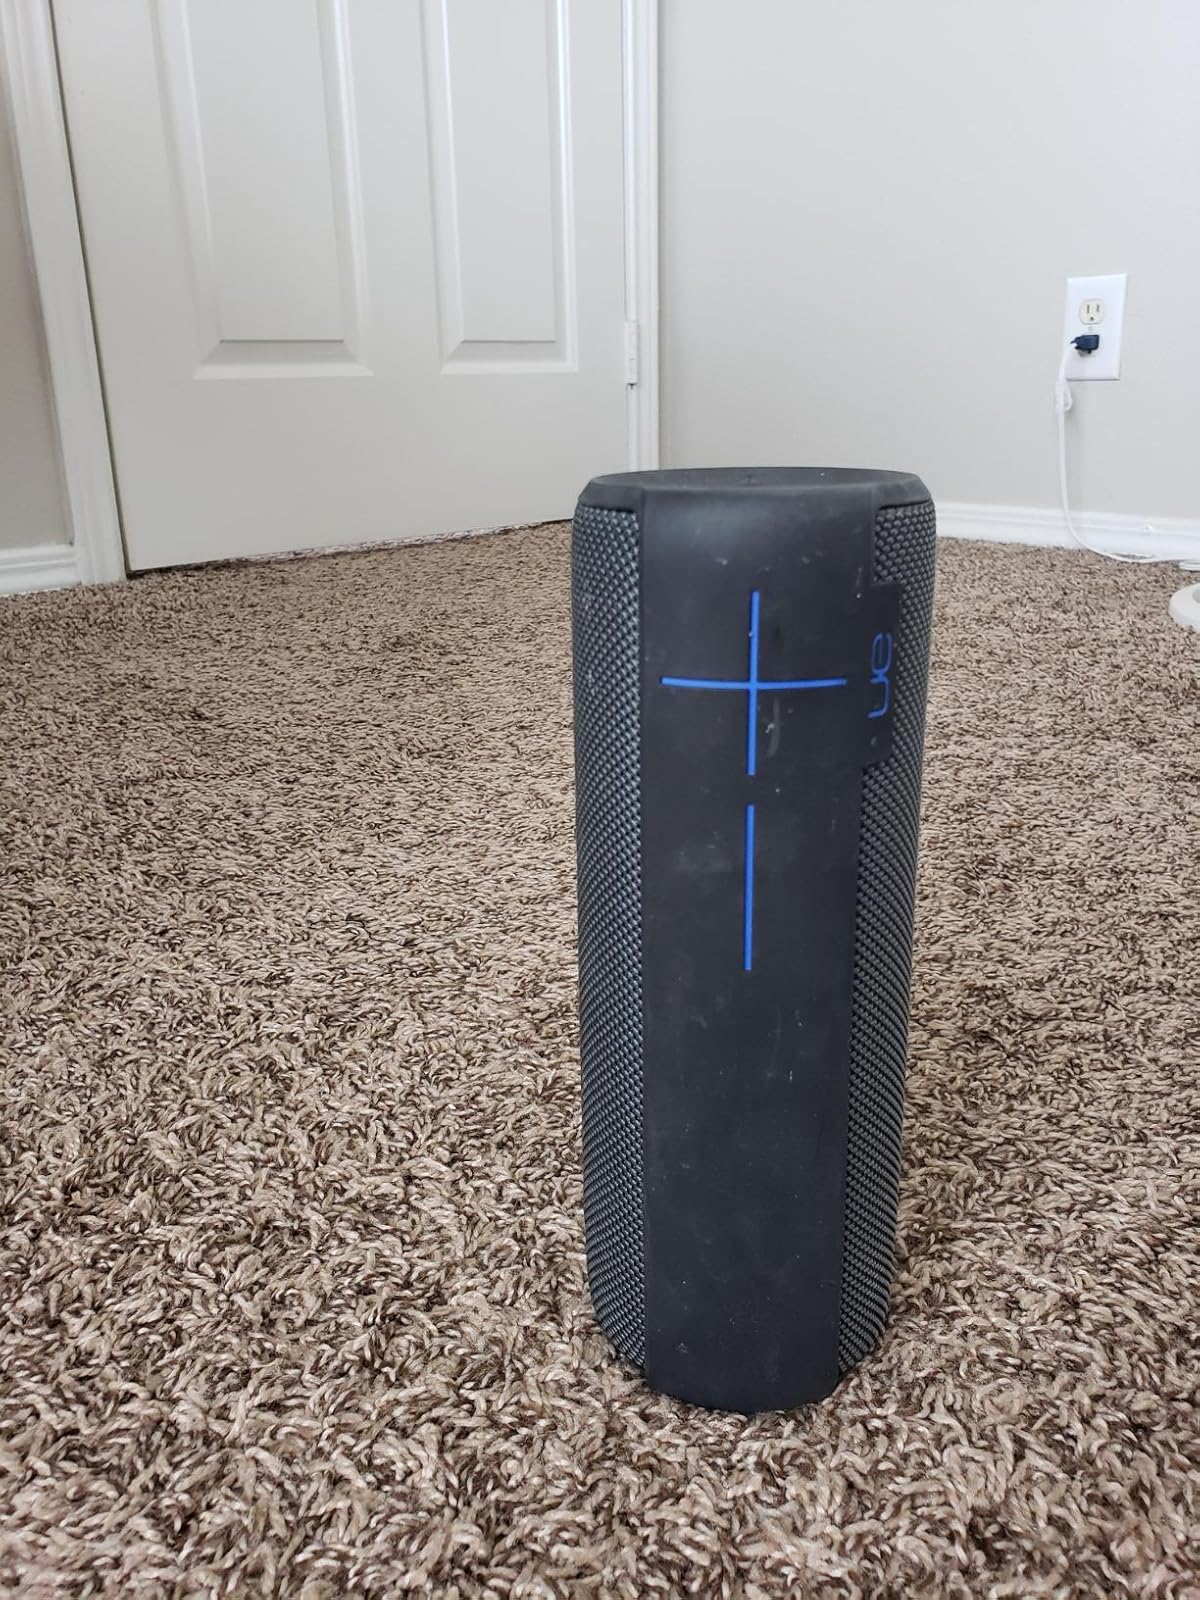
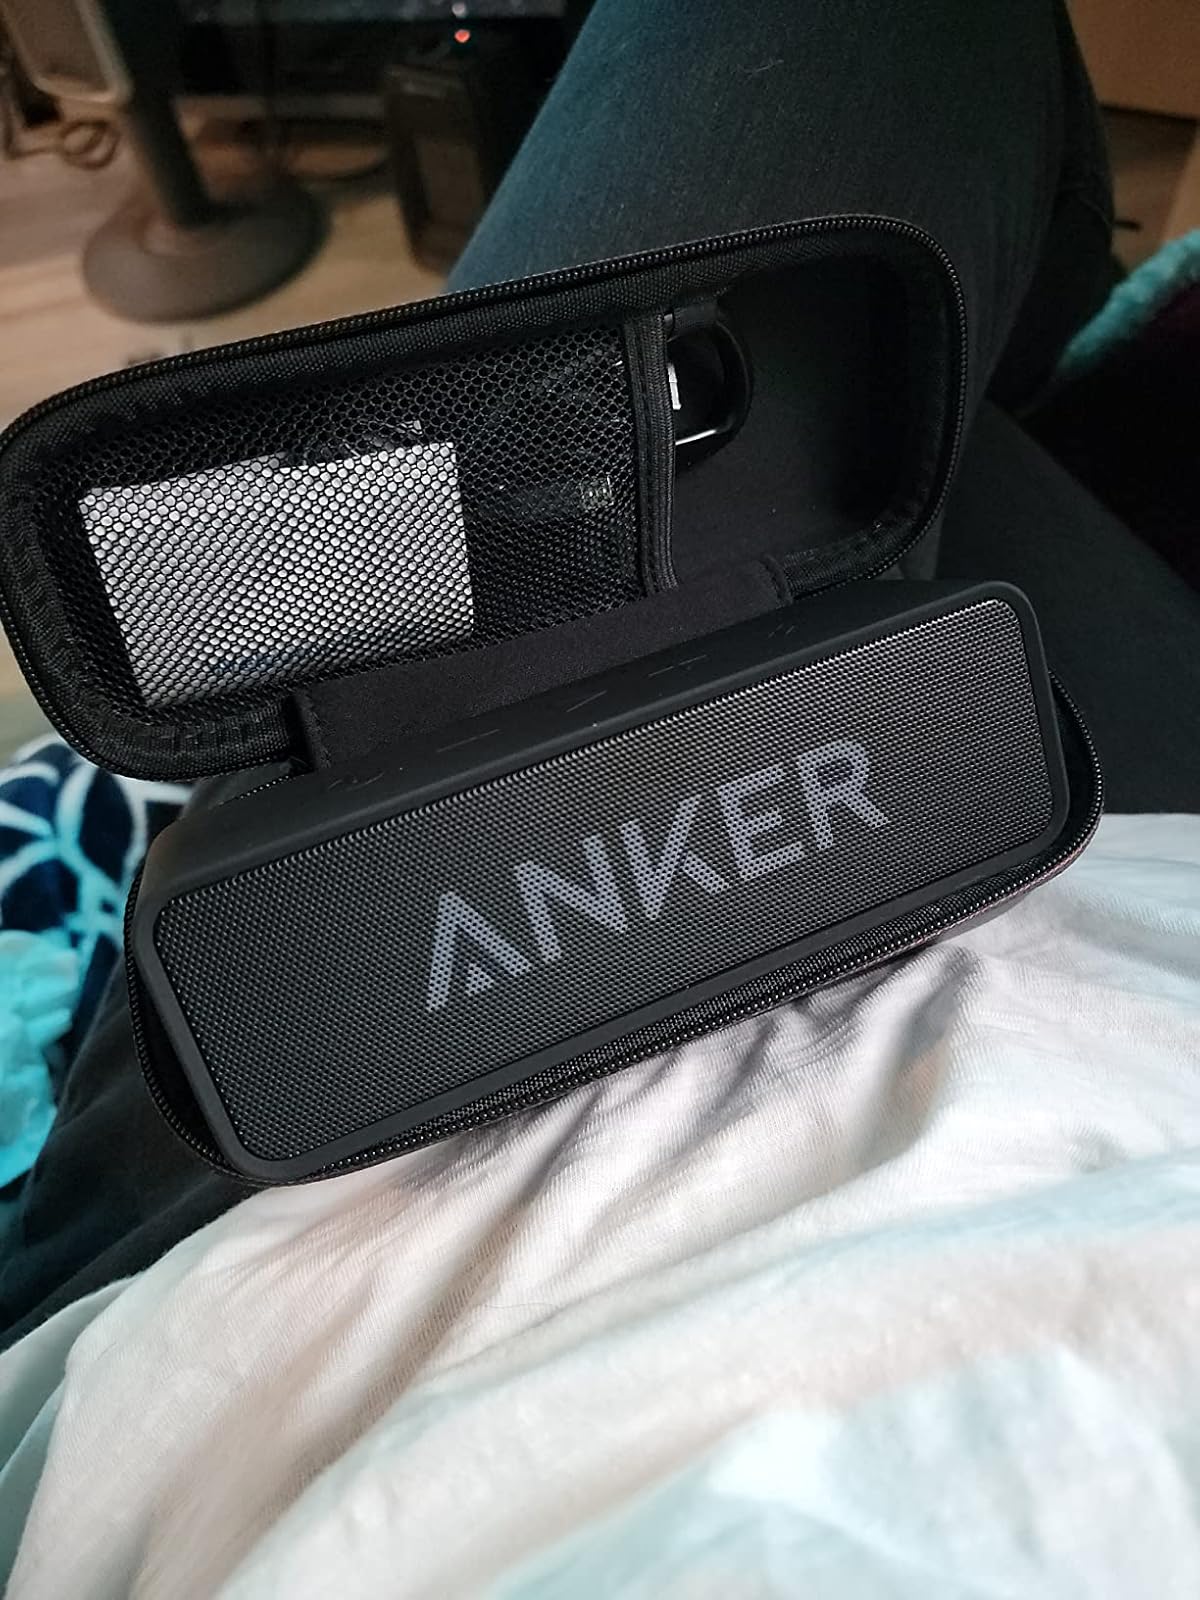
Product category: speaker
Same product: no